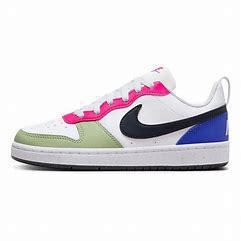
Brand: Nike
Model: Court Borough Recraft